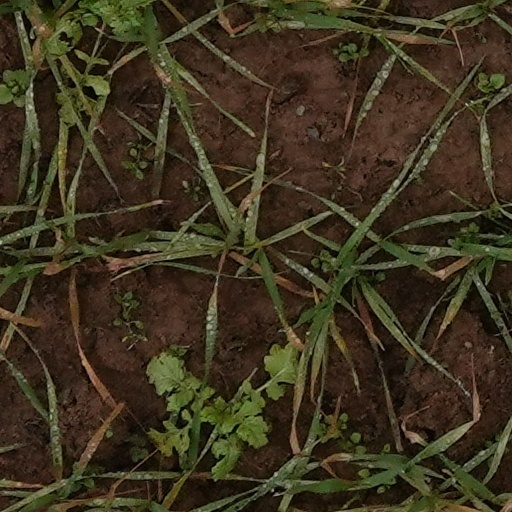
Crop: wheat